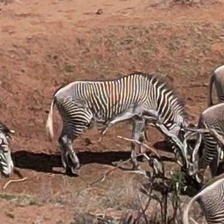
Pose orientation: right